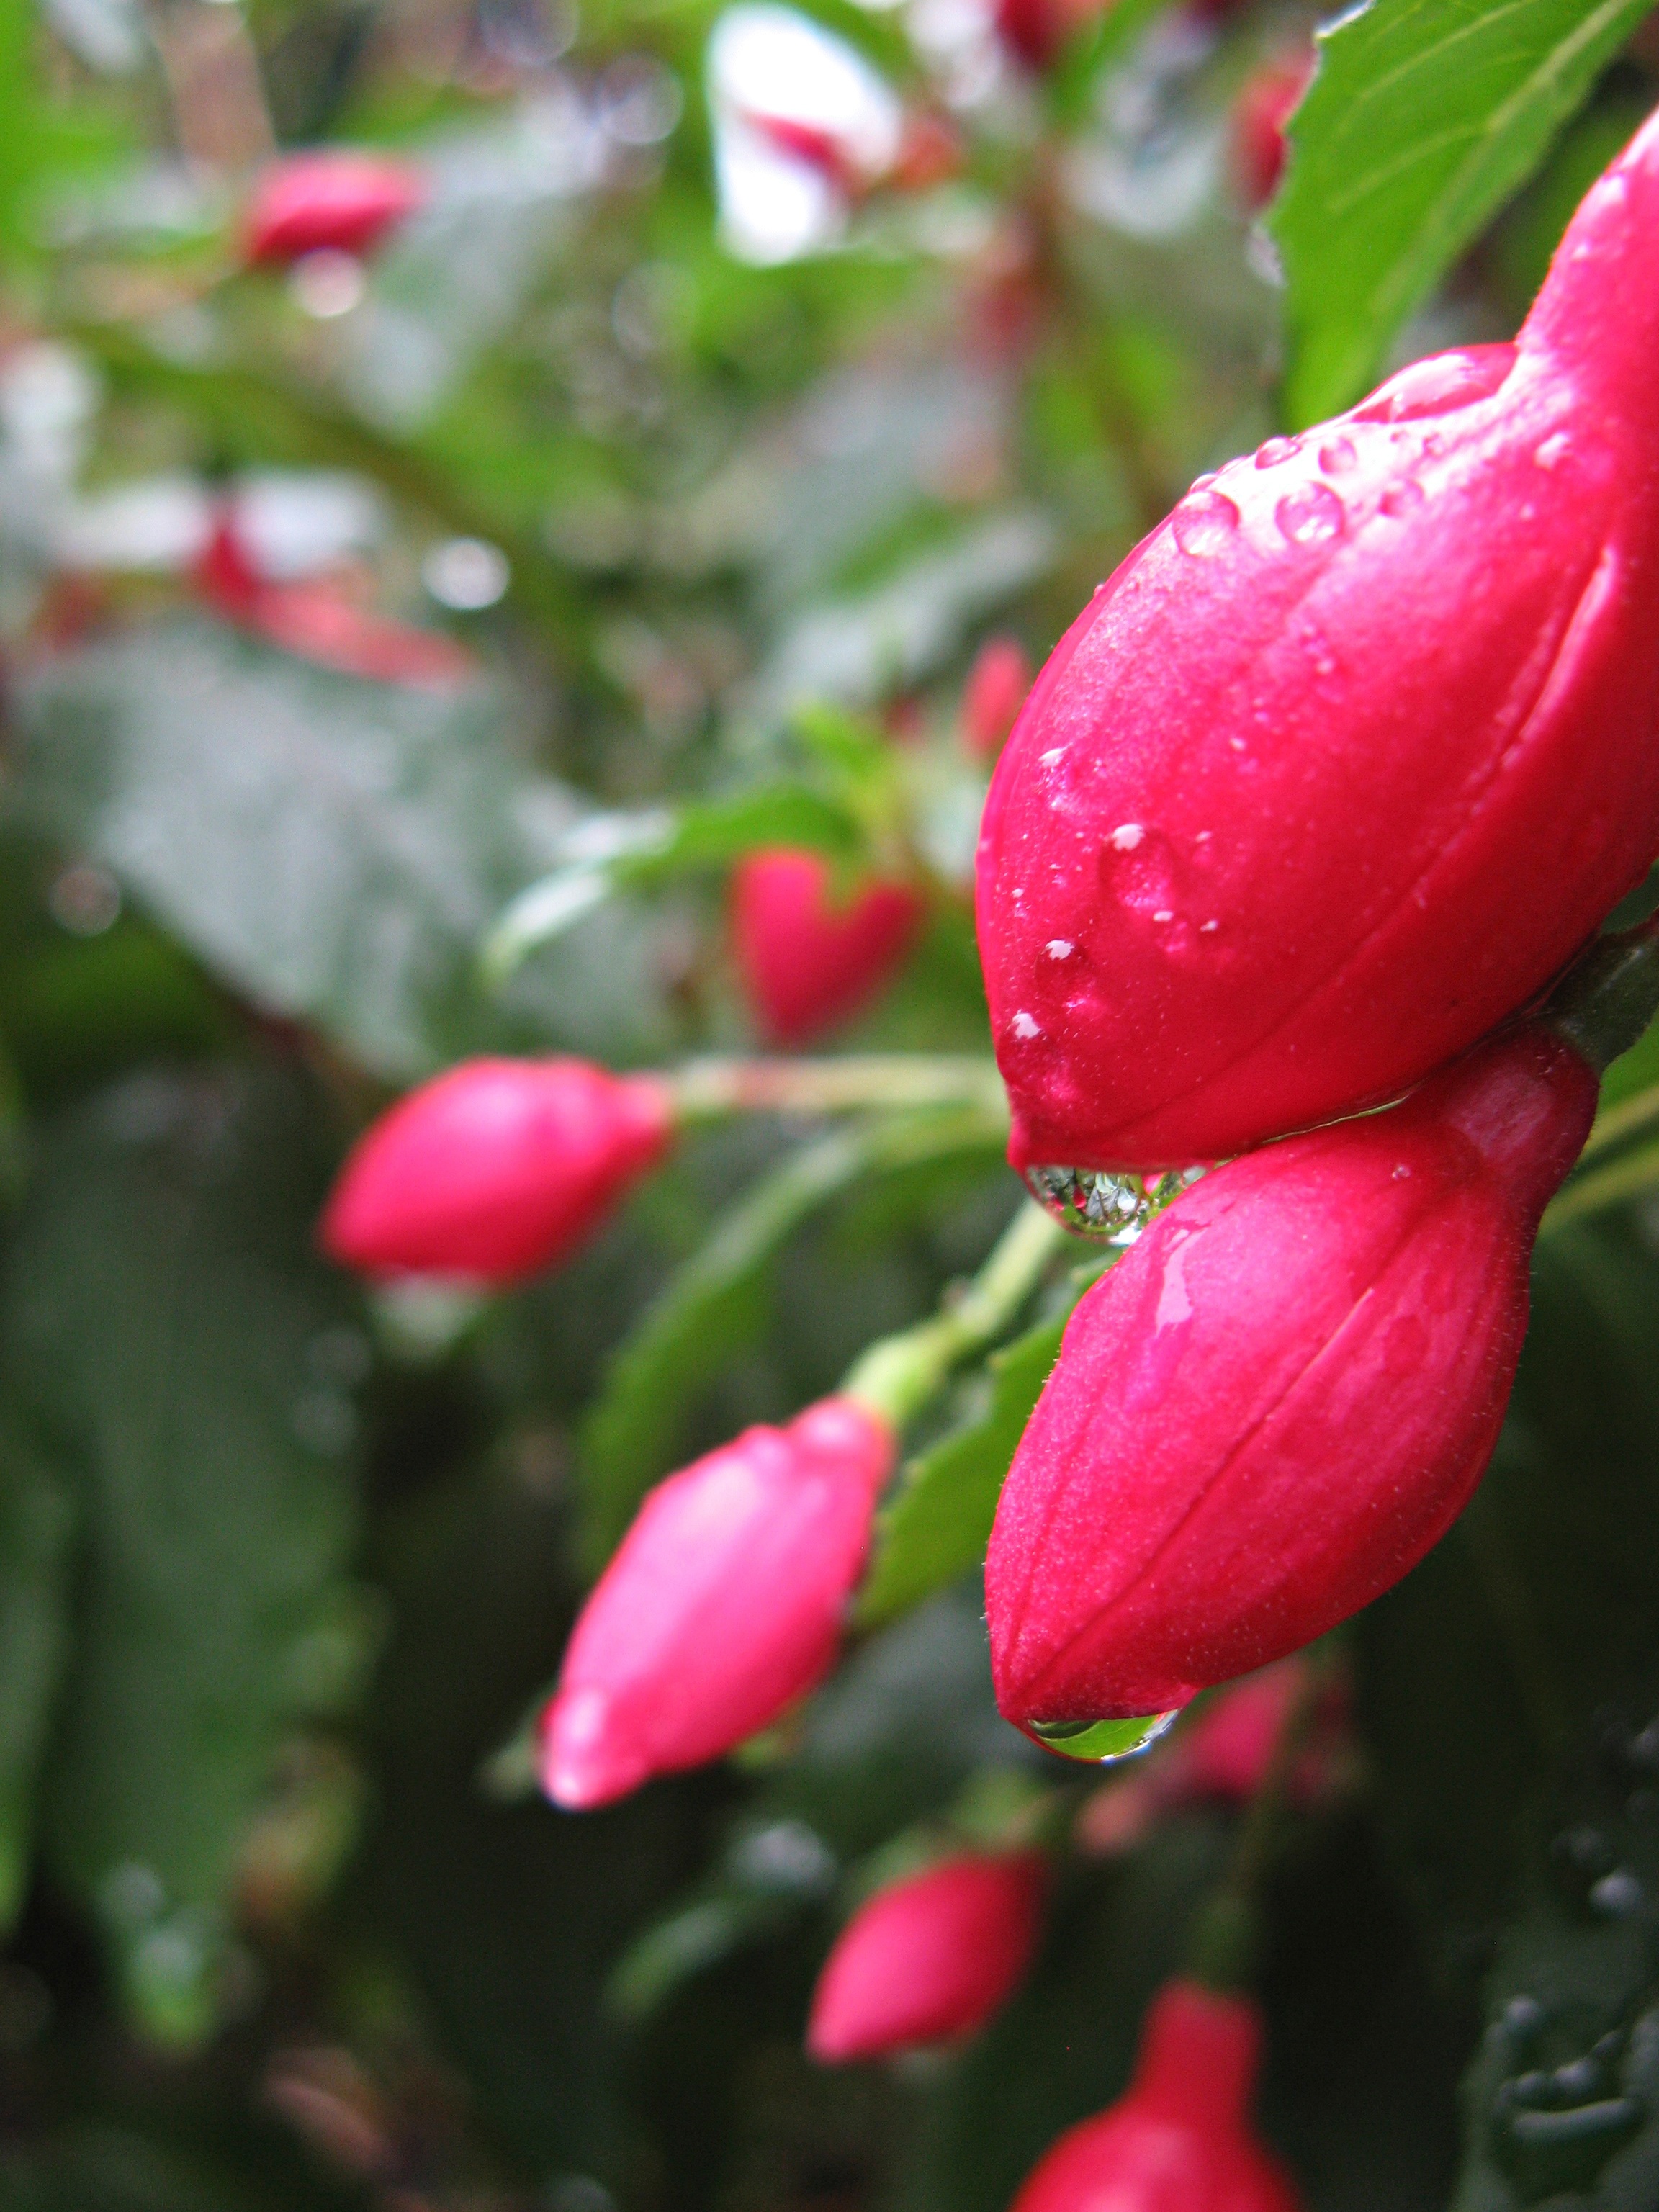
blossom, plant, leaf, flower, petal, bloom, red, produce, botany, pink, flora, dewdrop, shrub, fuchsia, closed, drop of water, macro photography, flowering plant, land plant, fuchsia flowers